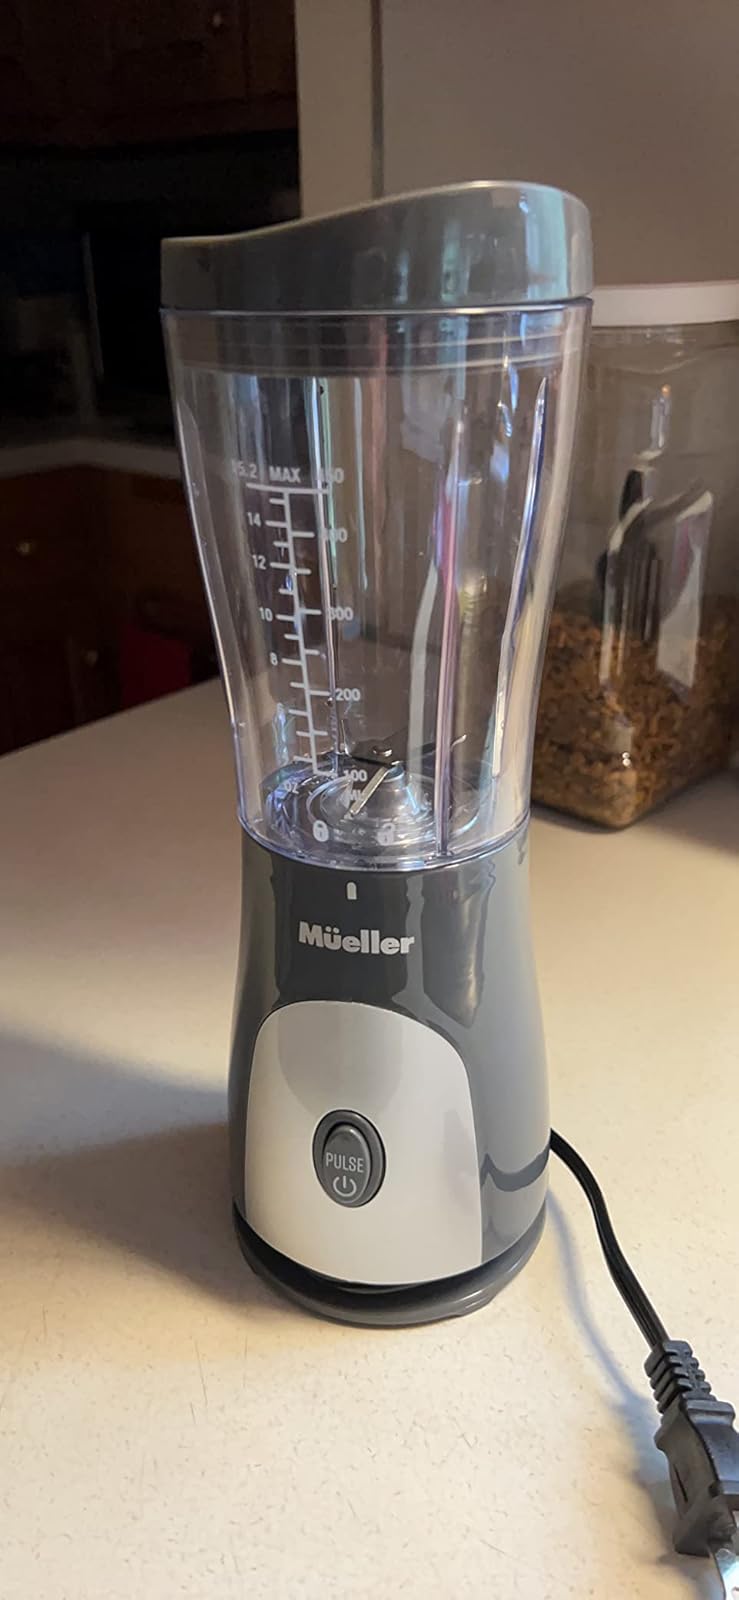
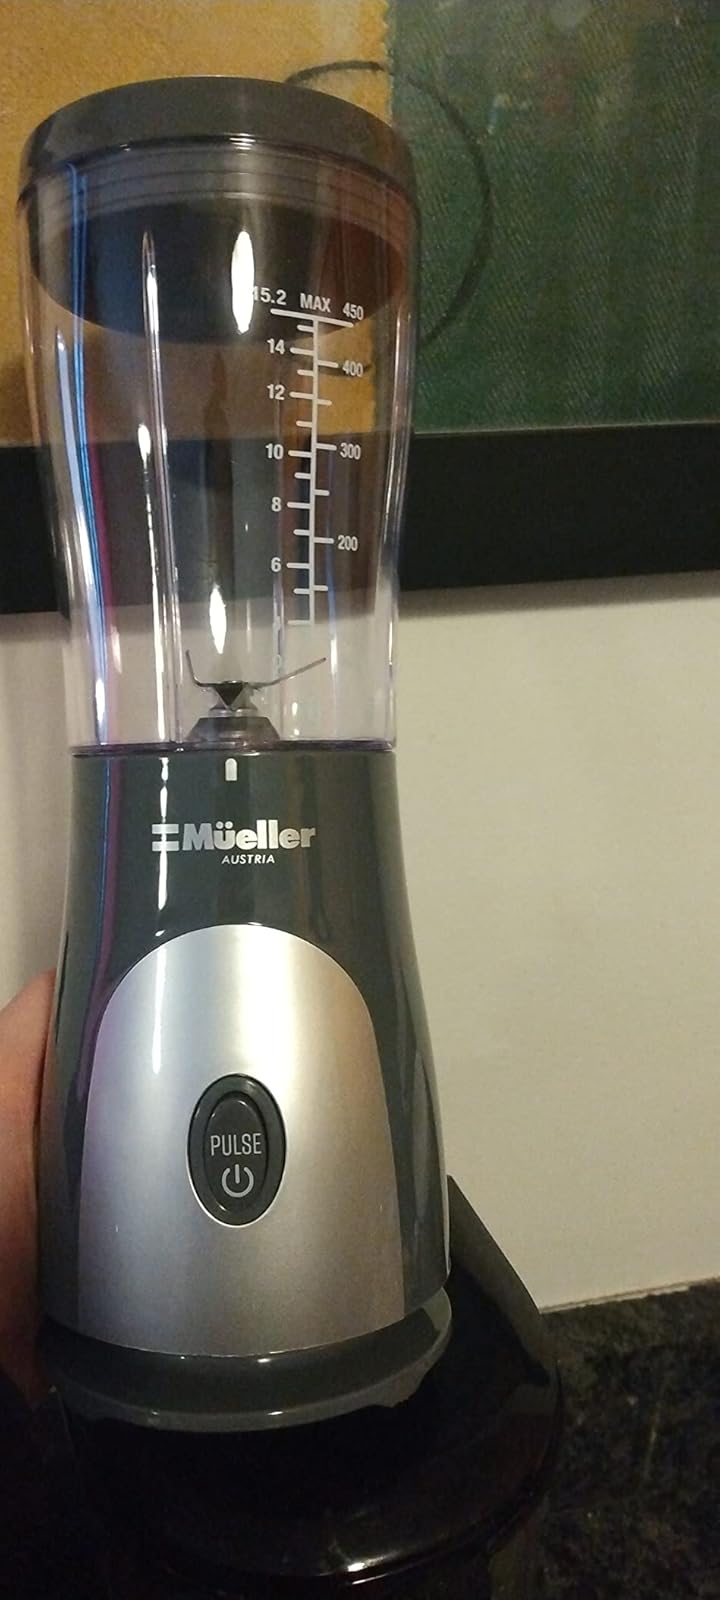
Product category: items_blender
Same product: yes